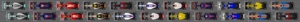
Le Grand Prix automobile de Malaisie 2016, disputé le 2 octobre 2016 sur le circuit international de Sepang, est la 951ᵉ épreuve du championnat du monde de Formule 1 courue depuis 1950, la dix-huitième disputée à Sepang depuis 1999, et la seizième manche du championnat 2016.